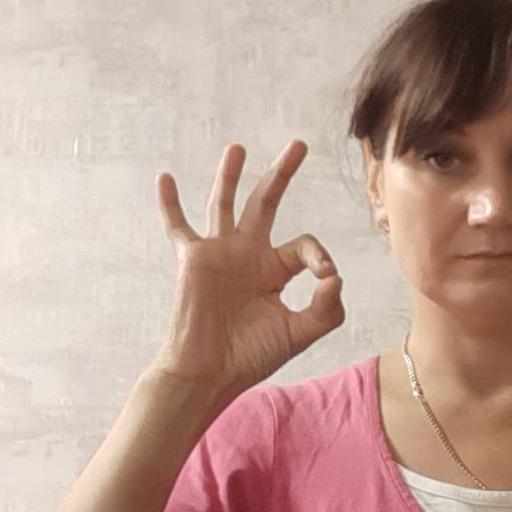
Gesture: ok